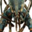
Label: lobster